United States Hockey Hall of Fame

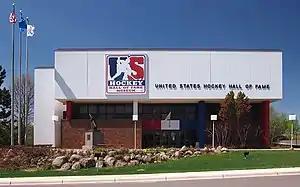
United States Hockey Hall of Fame Museum

The United States Hockey Hall of Fame was established in 1973 with the goal of preserving the history of ice hockey in the United States while recognizing the extraordinary contributions of select players, coaches, administrators, officials and teams. It is located in Eveleth, Minnesota, an iron mining town in northern Minnesota.